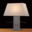
Label: lamp